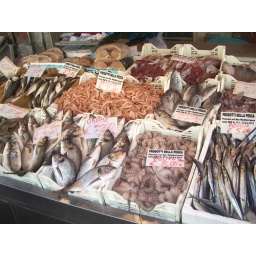
Siracusa fish market in old town offers variety of seafood